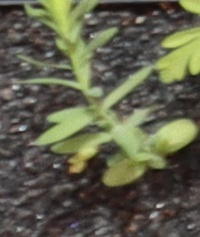
Label: Flax